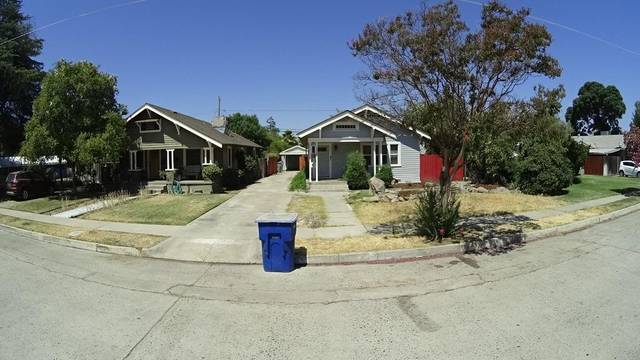
Region: Colombia
Coordinates: 36.76, -119.806